Georges Carpentier

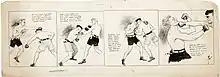
In June 1921, cartoonist Tad Dorgan drew what he expected would occur in the Carpentier-Dempsey fight.

Following his retirement from boxing, Carpentier spent a number of years as a vaudeville song-and-dance man, mostly in the UK and the US. As a singer he cut two sides on a gramophone record in 1927 for Pathé, in the style of French singer Maurice Chevalier. He is the author of a boxing novel, "Brothers of the Brown Owl: A Story of the Boxing Ring" published c. 1920 by Cassell and Company (being a volume in the uniform Cassell's Empire Library). He also appeared in half a dozen motion pictures, starring in both silent films and talkies. He made three films in Hollywood, US, one for director J. Stuart Blackton in England and two in his native France. His last screen appearance was in 1934. Soon after, he became proprietor of an upmarket bar, "Chez Georges Carpentier", in a chic Paris neighbourhood. In several different locations, this is the profession he would exercise until shortly before his death.